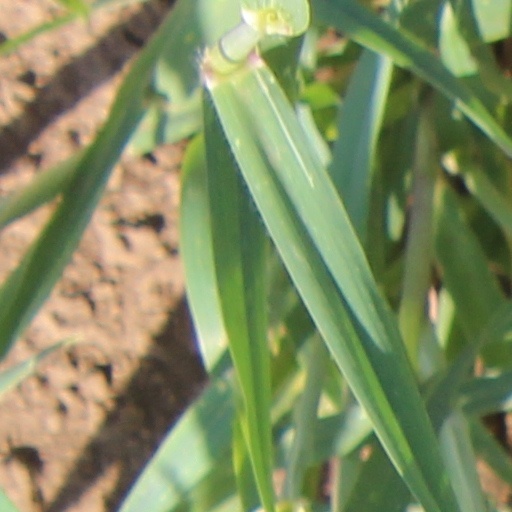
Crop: wheat